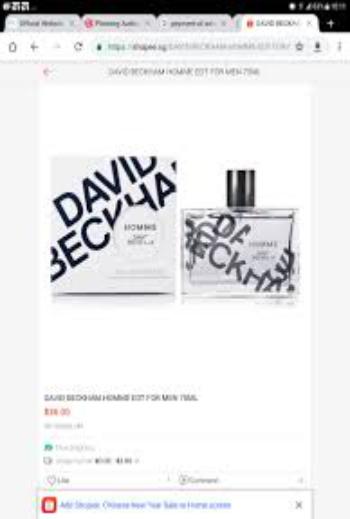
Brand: Homme by David
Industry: Necessities